Super Smash Bros.

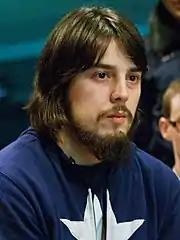
Joseph Marquez, known as "Mang0", won the "Melee" tournament at EVO 2013.

Releasing merchandise for "Super Smash Bros." of any kind is generally prohibited, with only free giveaways and limited edition items allowed. Practically the only exceptions to the merchandise ban are Amiibo figures, a toys-to-life platform created by Nintendo. Amiibo debuted alongside "Super Smash Bros. for Wii U," and Nintendo released Amiibo figures for "Smash 4" and "Ultimate" of all characters present in the games, and the "Smash" line concluded in February 2024 with the release of the Sora figure. Amiibo figures from the "Smash" line as well as figures of "Smash" characters from other lines can interact with "Smash 4" and "Ultimate" using near-field communication, and players can train a computer player based on their Amiibo figure in-game, with the Amiibo player gaining experience points and leveling up as it fights in battles.